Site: brandenburg
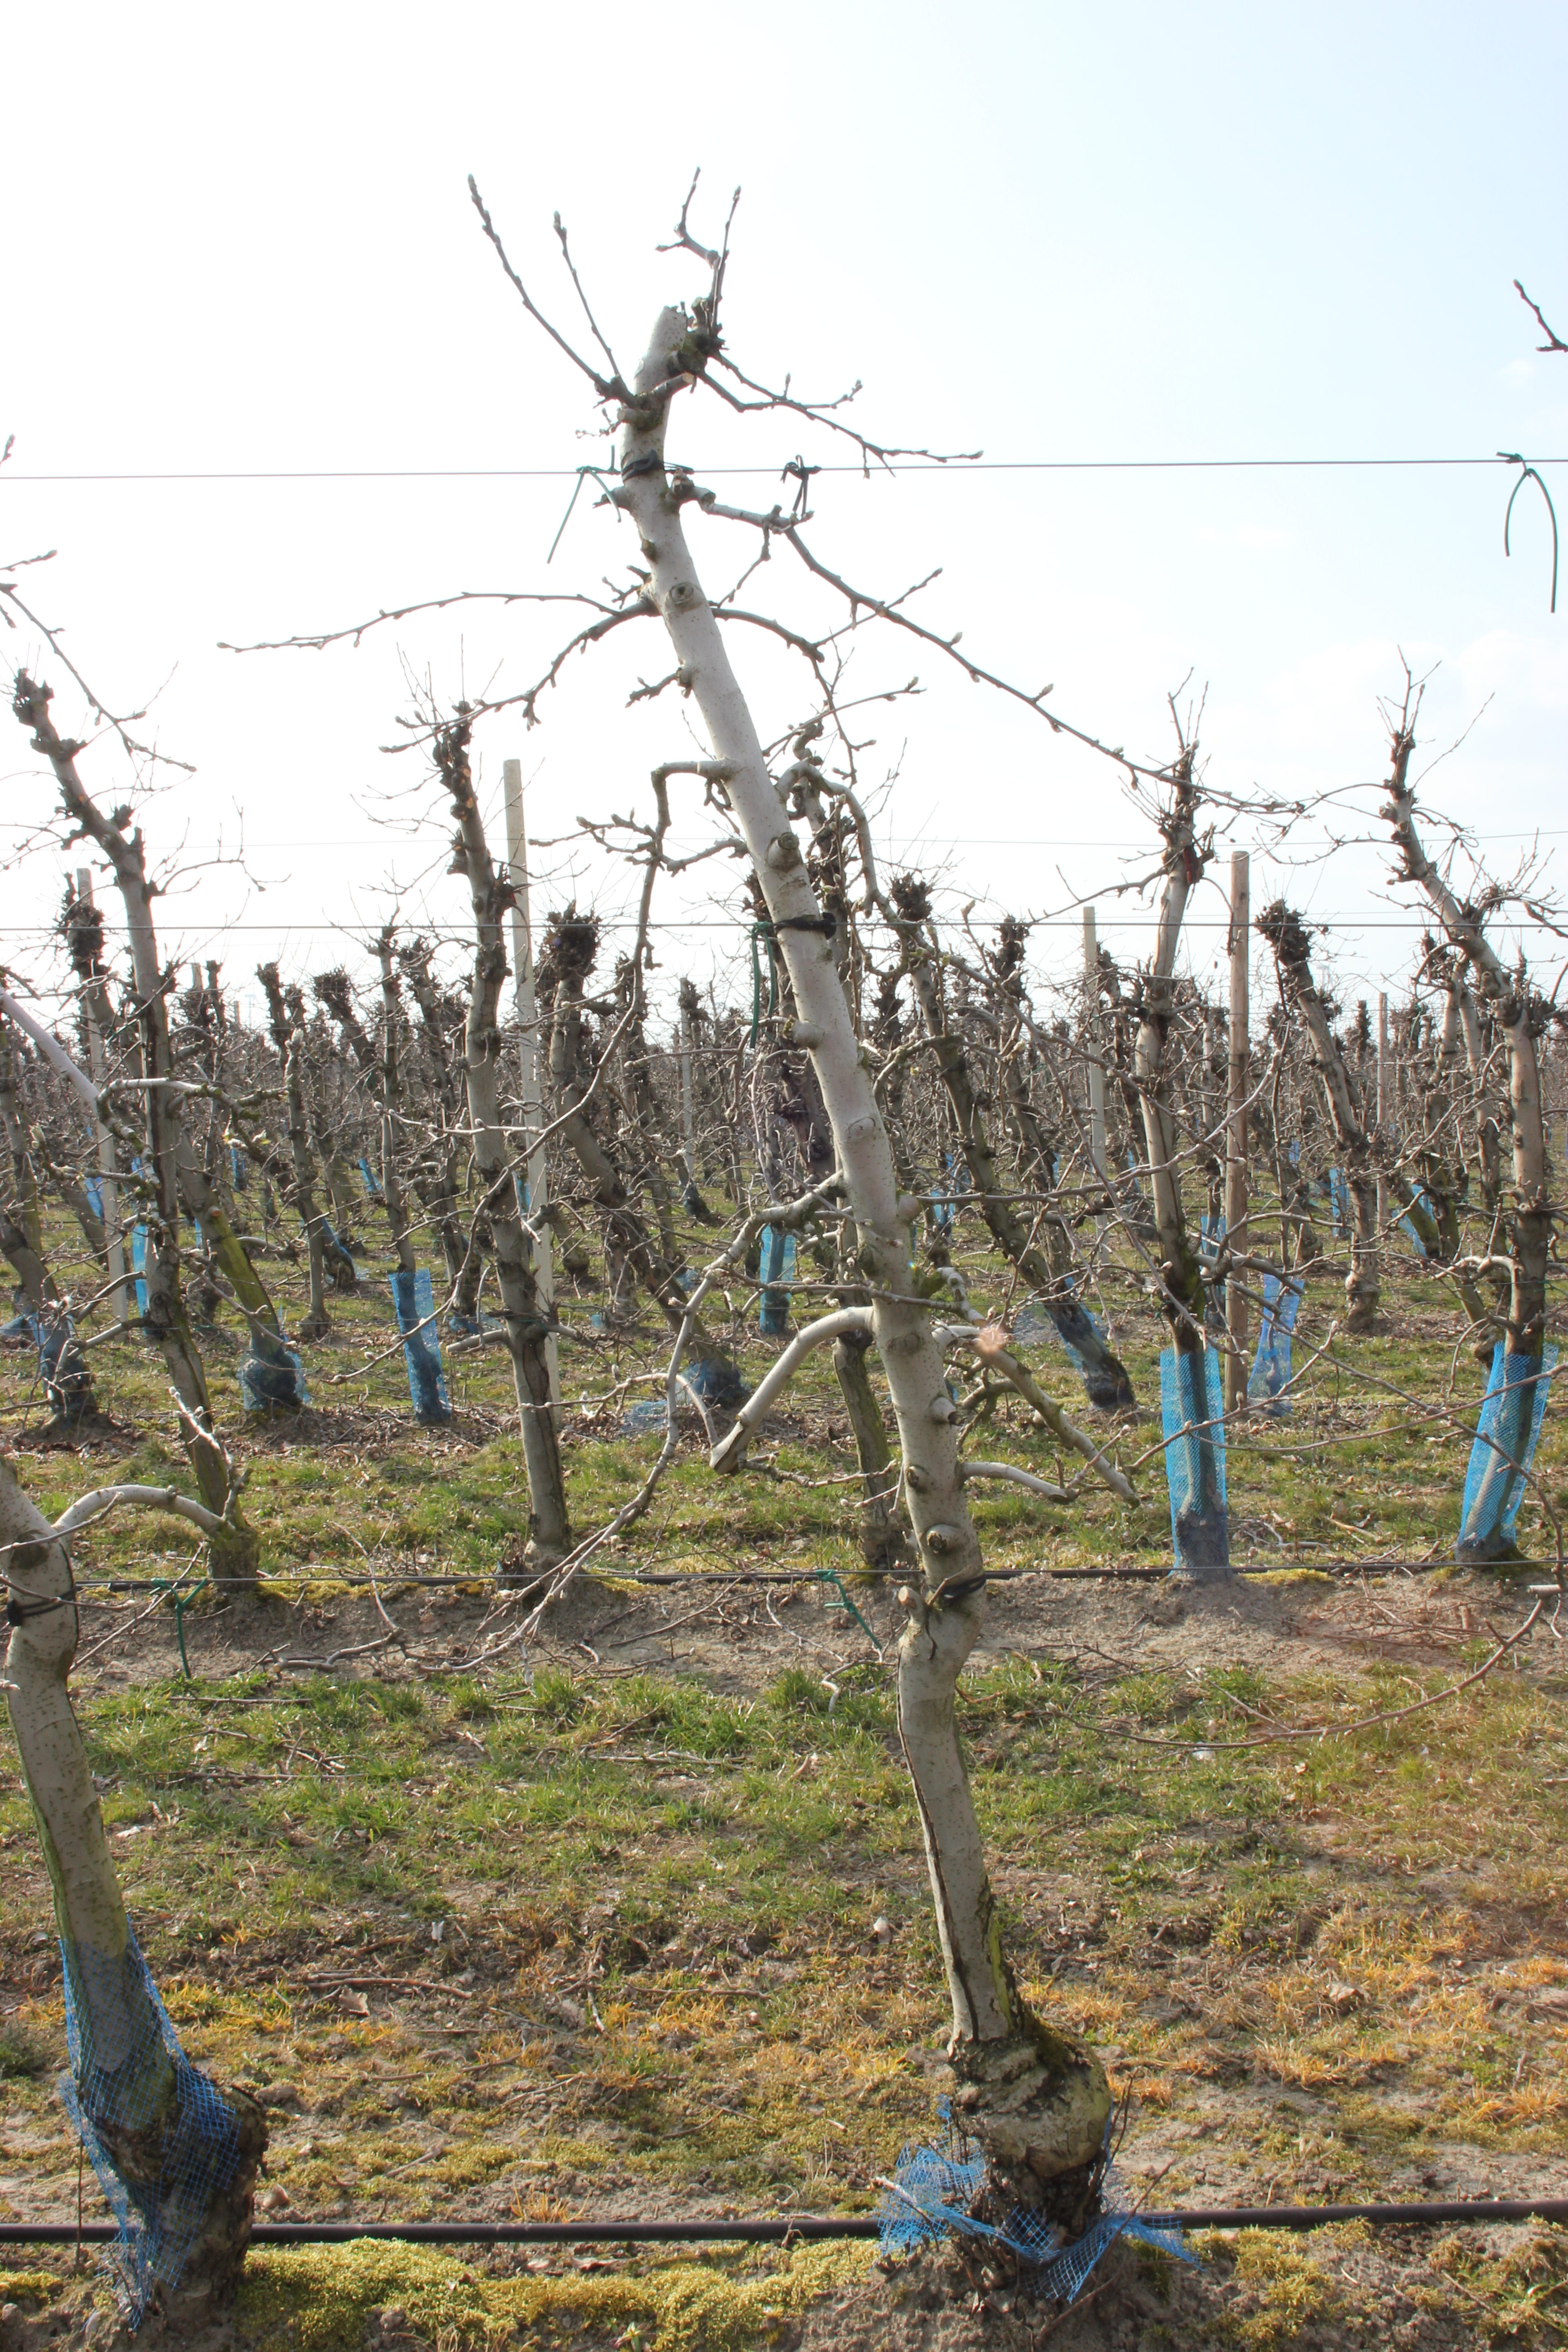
Growth stage (BBCH 03): Bud development